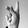
ASL letter: K